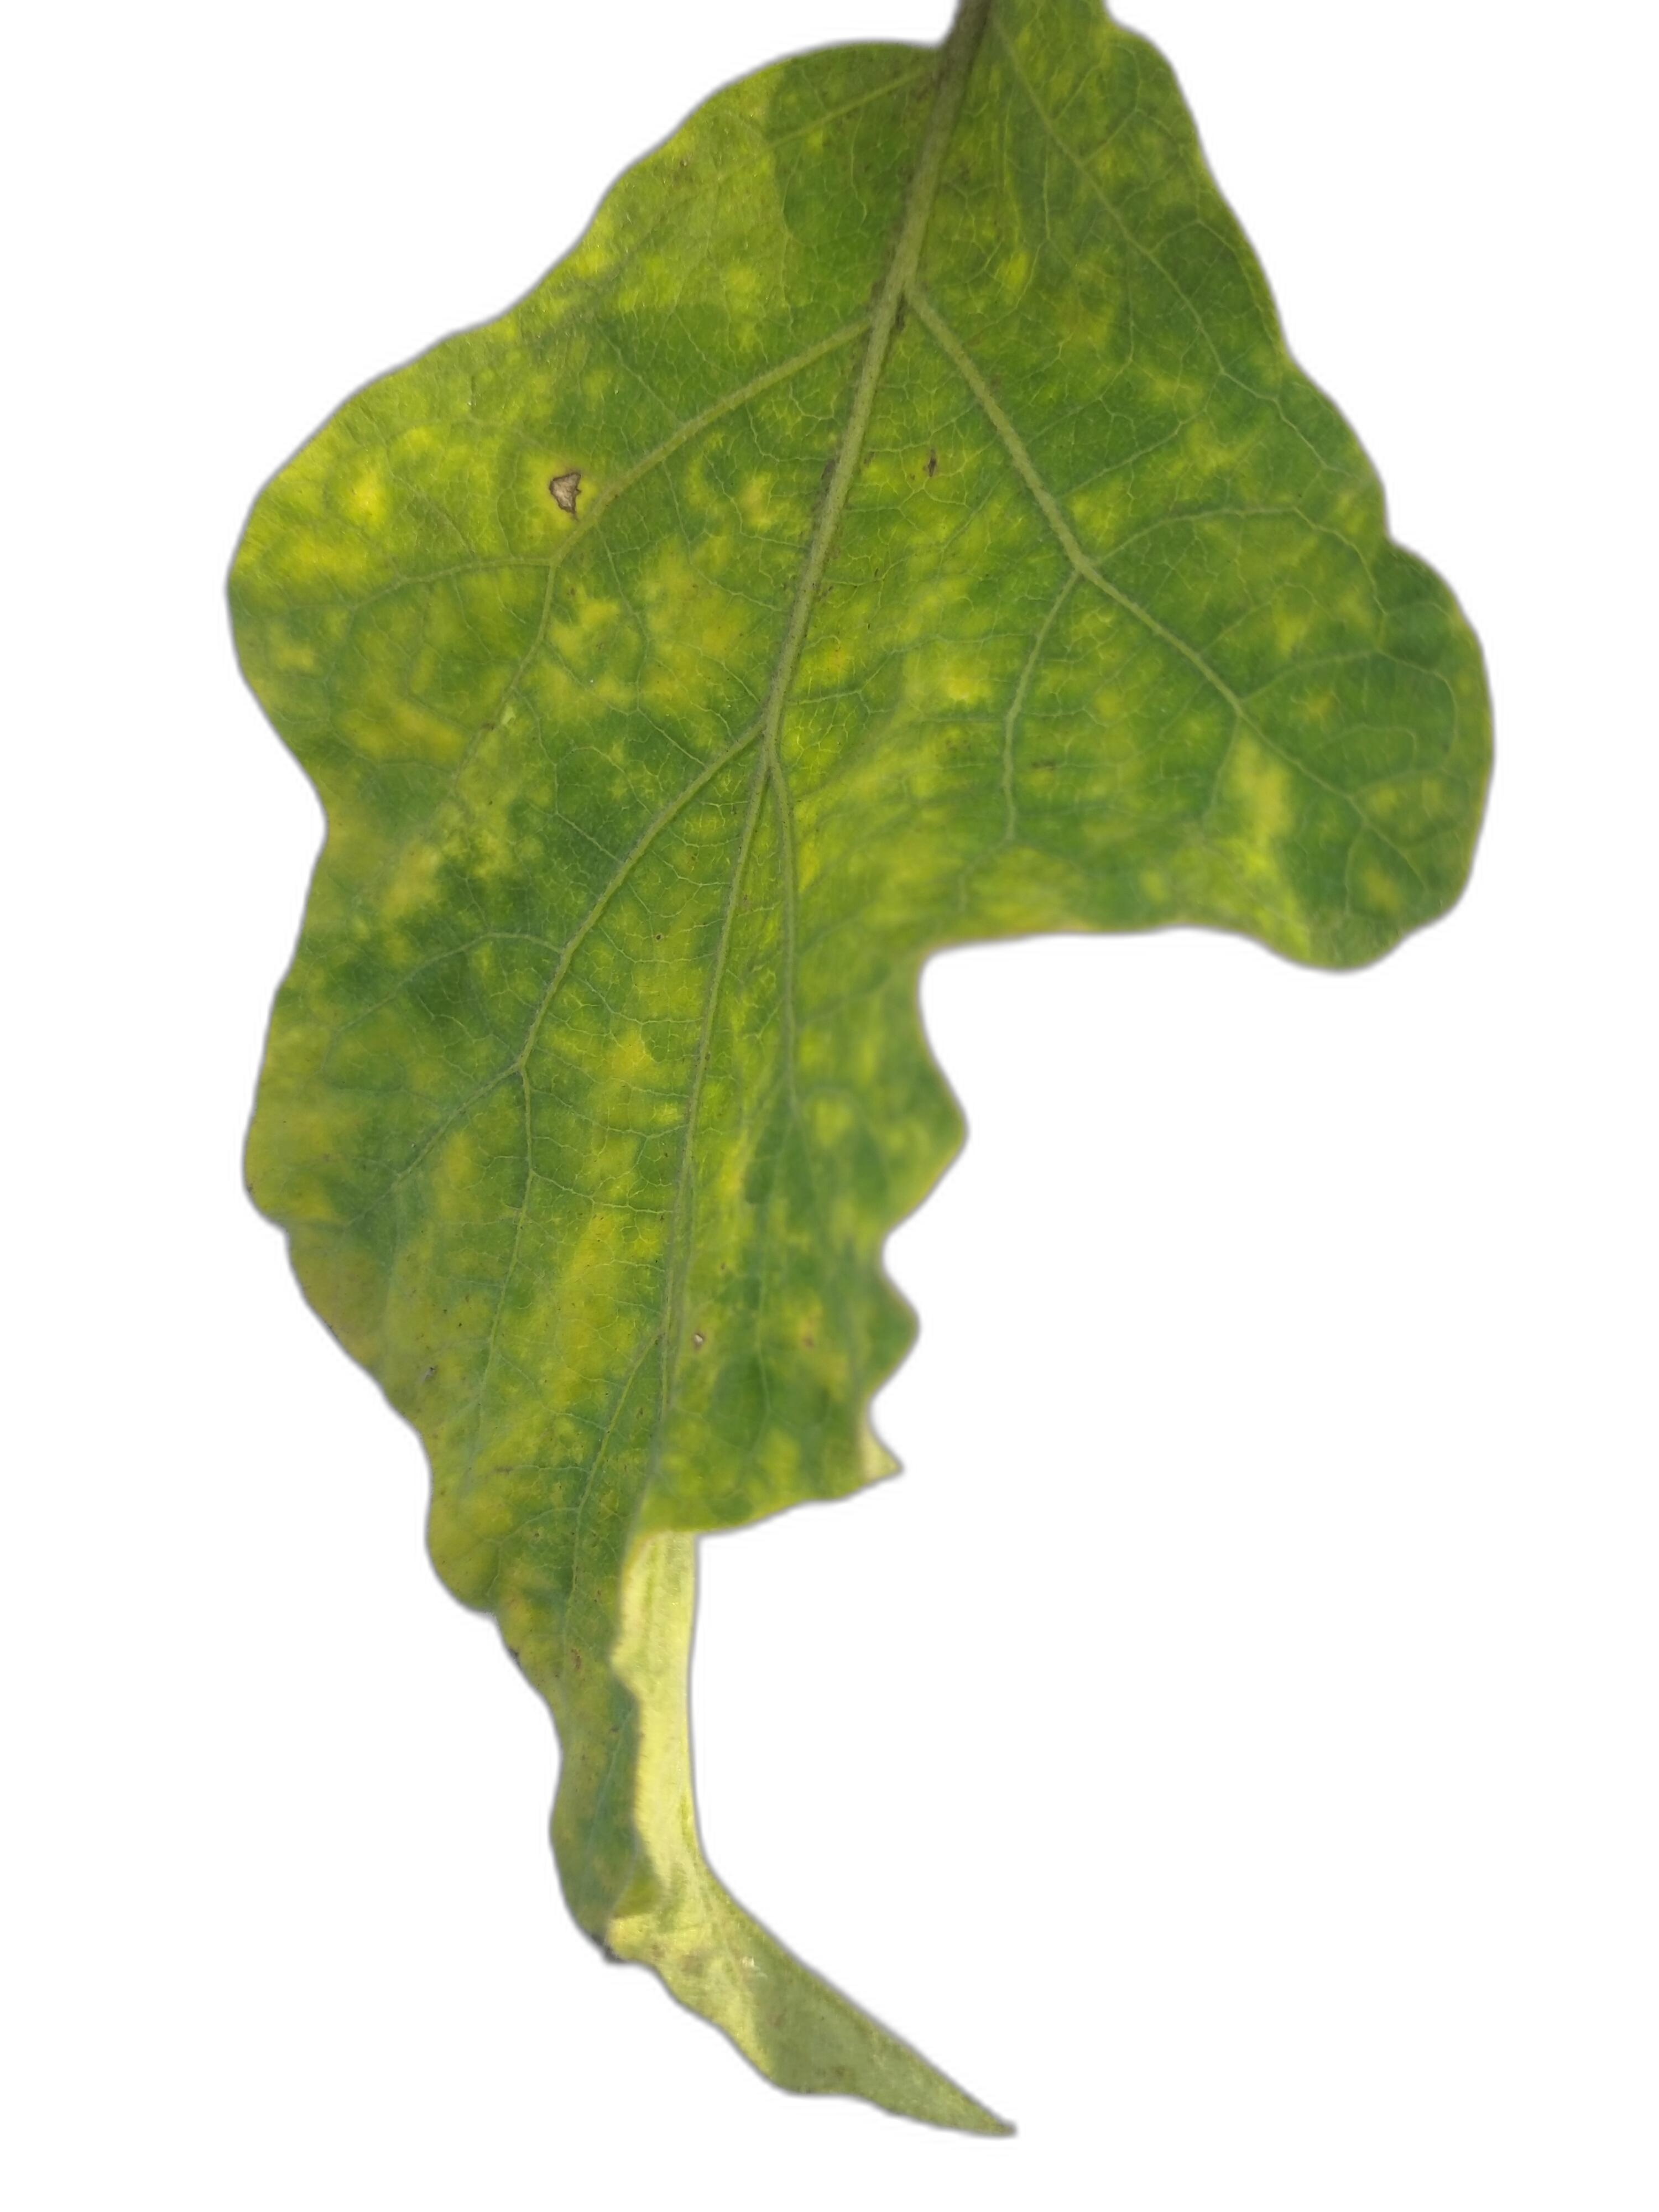
Label: Mosaic Virus Disease